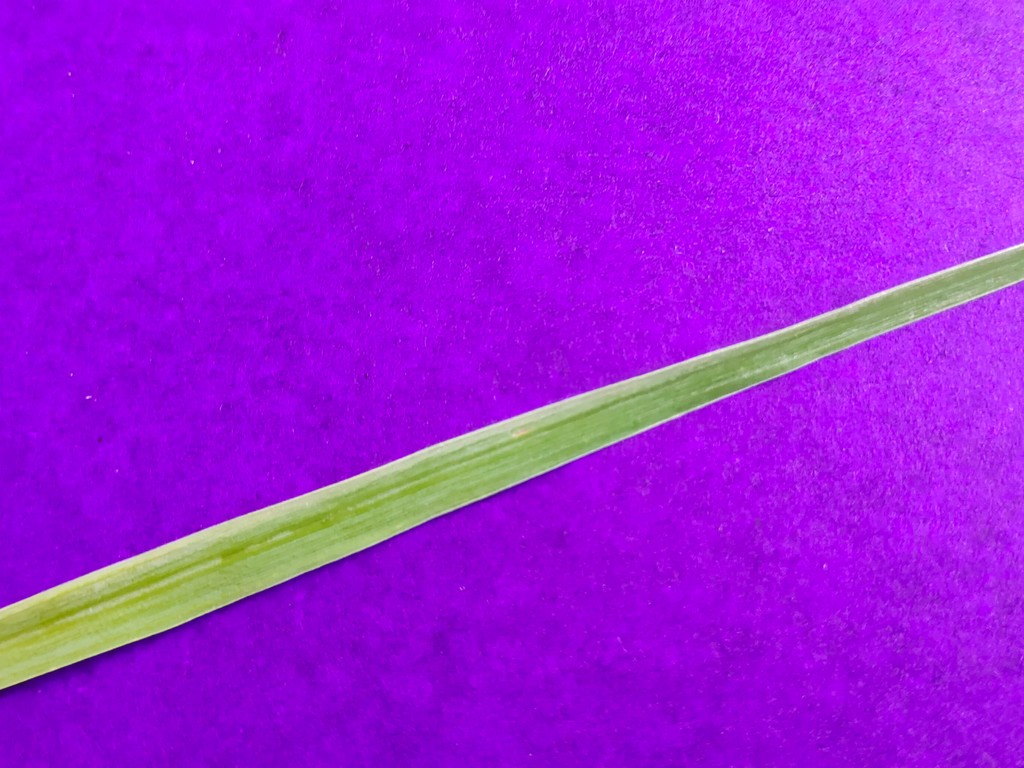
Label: Healthy